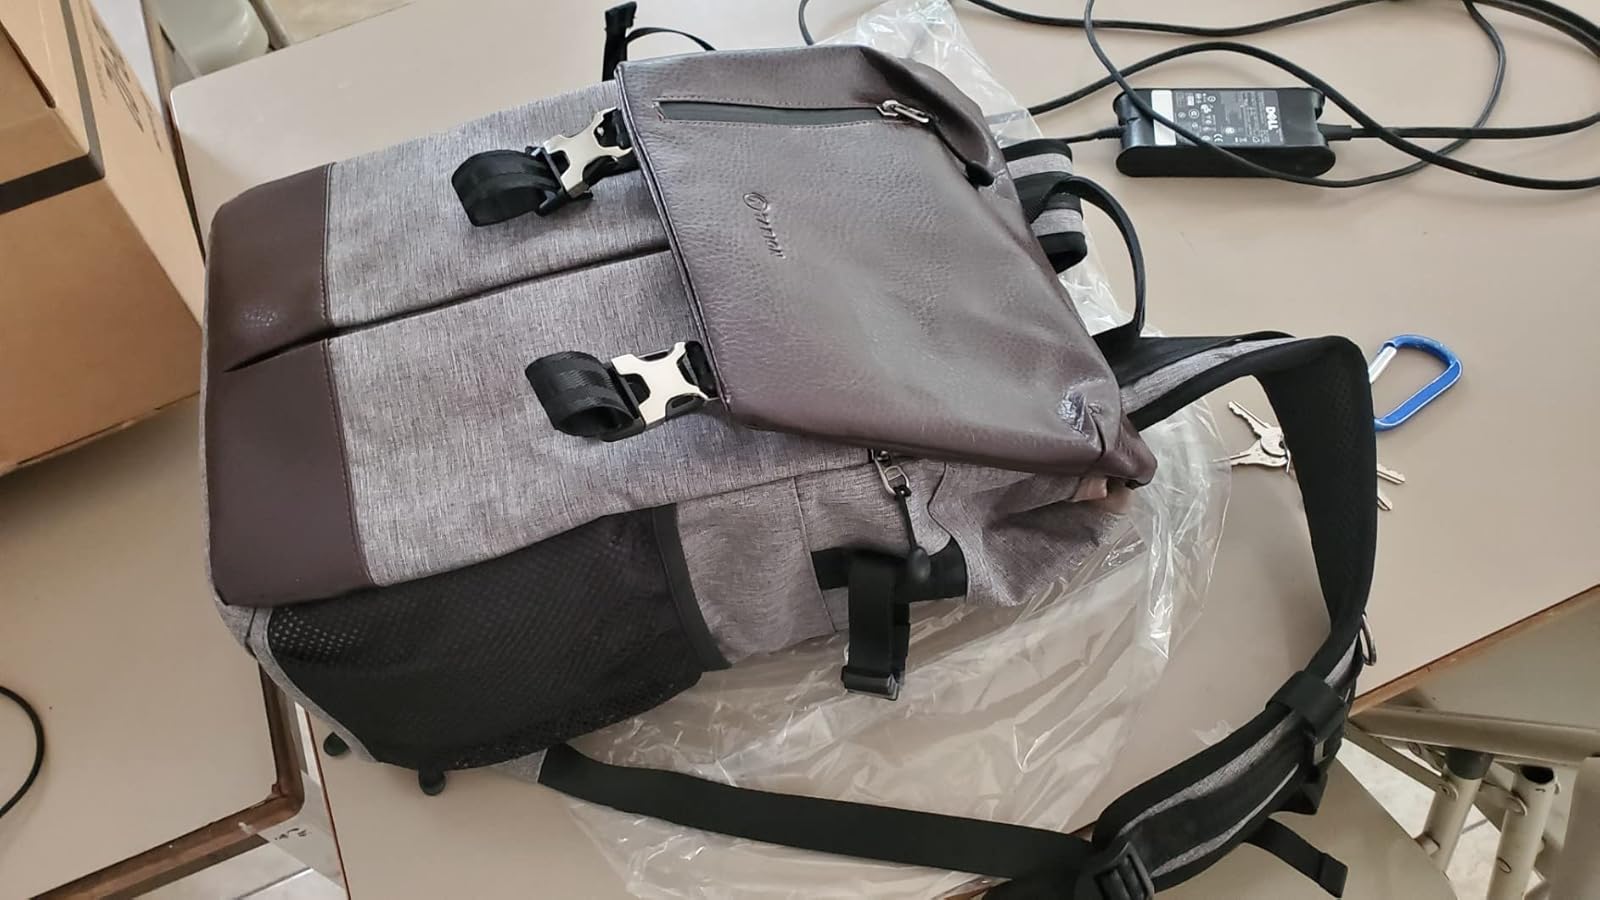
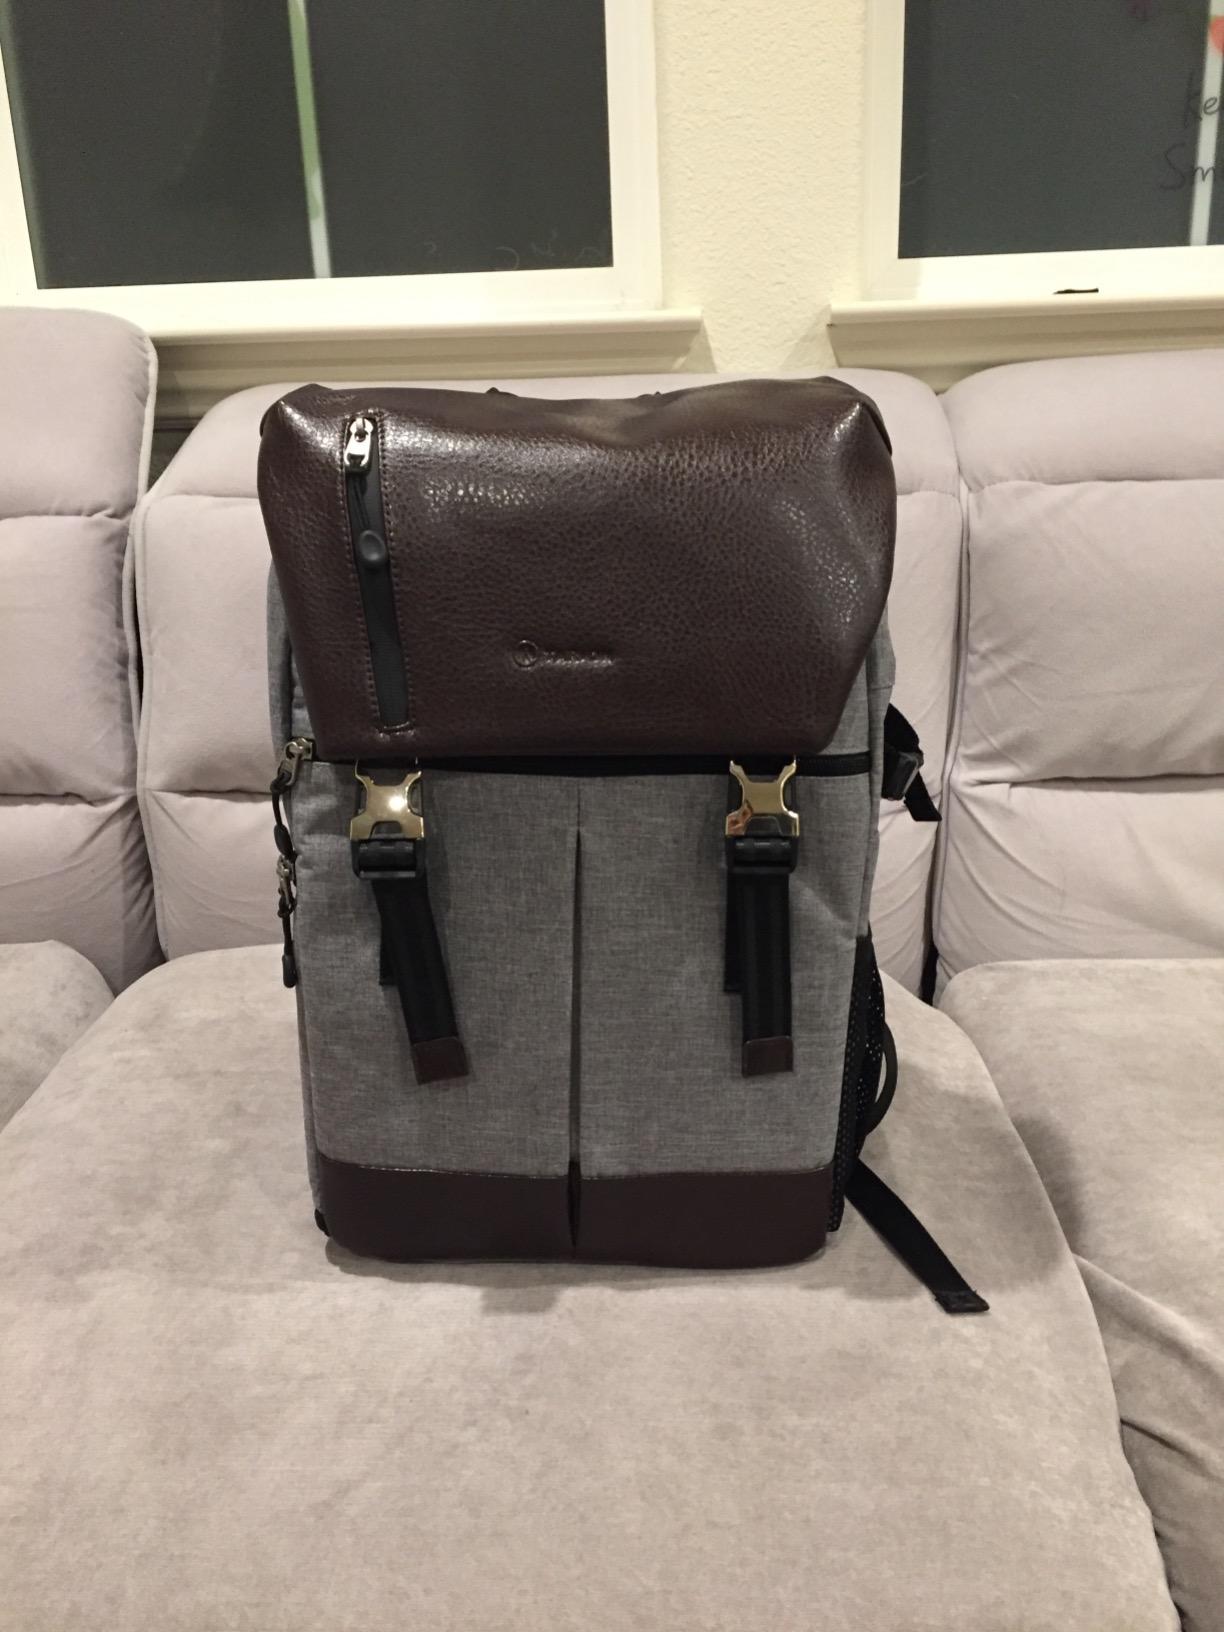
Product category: bag
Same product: yes